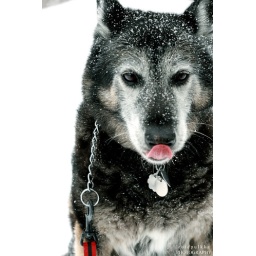
Took the dogs on a walk in a blizzard.Indy loves the snow.She acts like a puppy all the time.&amp;hearts;